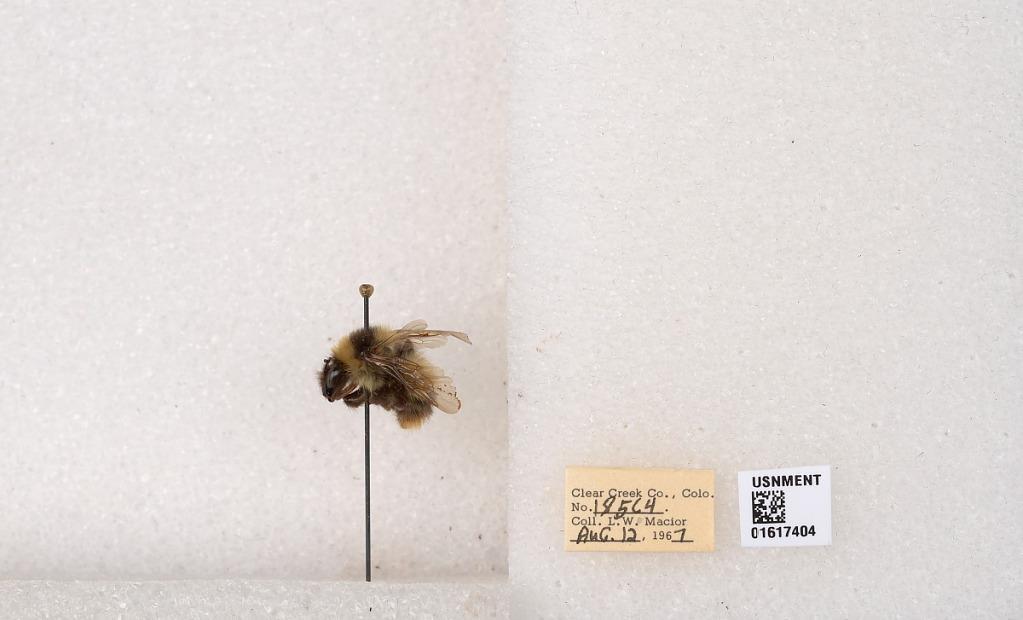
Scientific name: Bombus kirbyellus
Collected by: L. Macior
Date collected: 1967-8-12
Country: United States
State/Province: Colorado
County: Clear Creek
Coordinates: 39.6891, -105.644